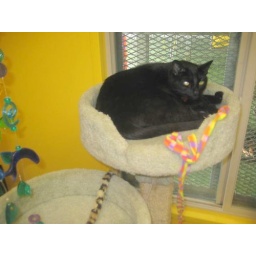
cat in a cat tree